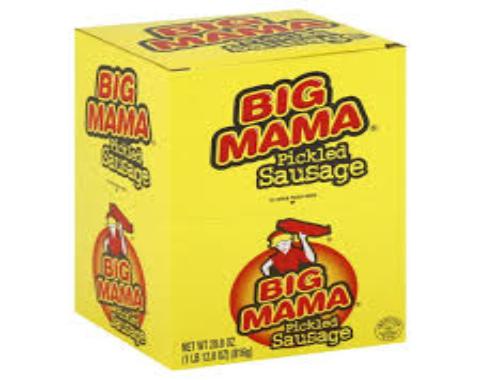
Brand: Big Mama Sausage
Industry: Food